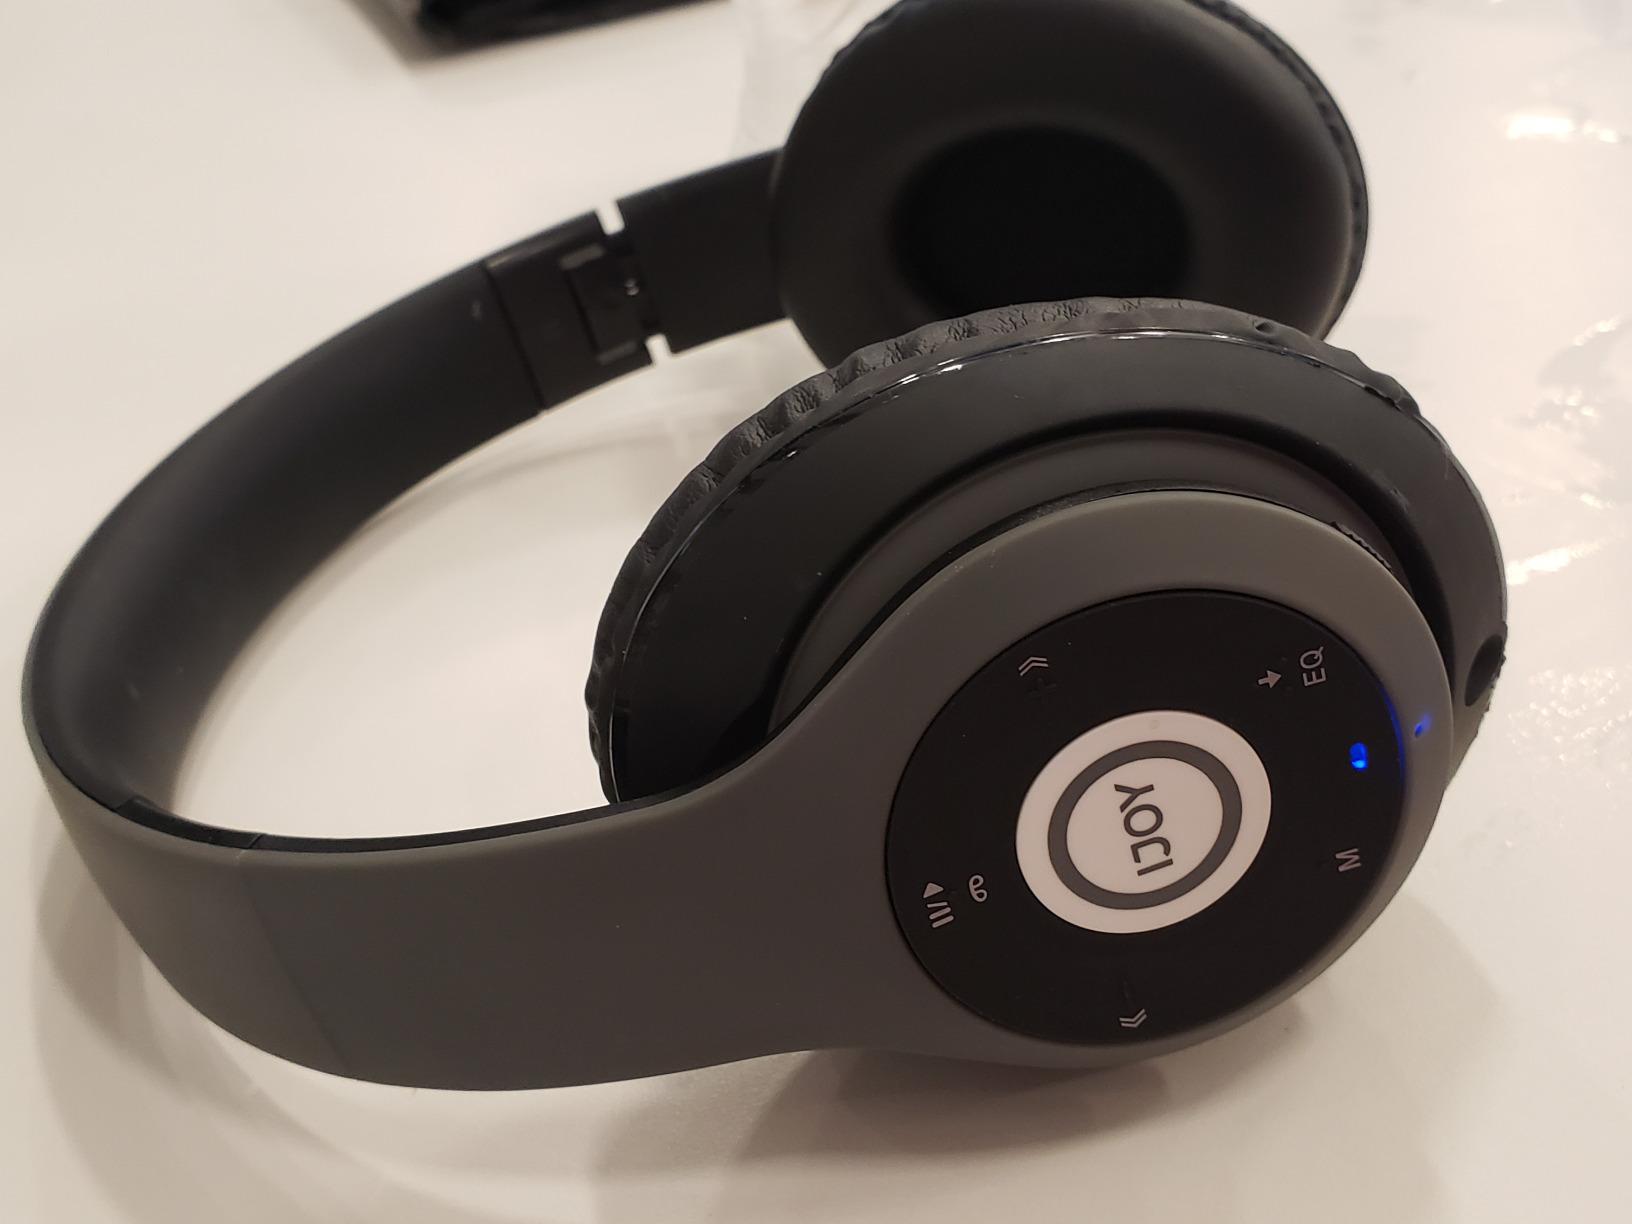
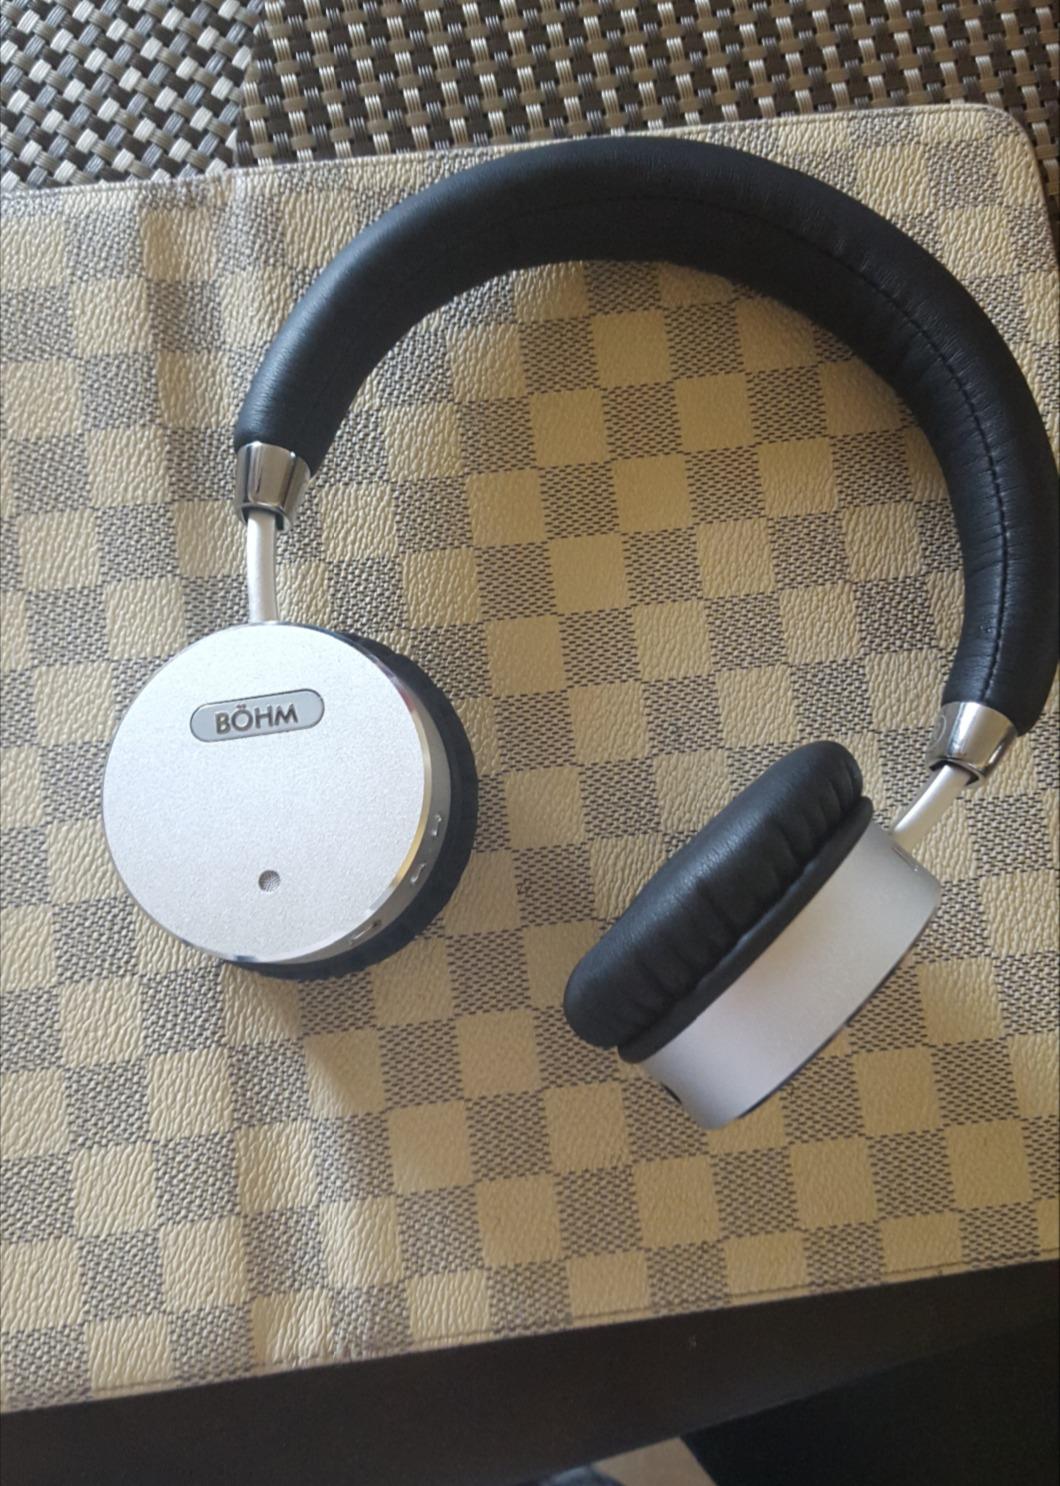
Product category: headphones
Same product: no